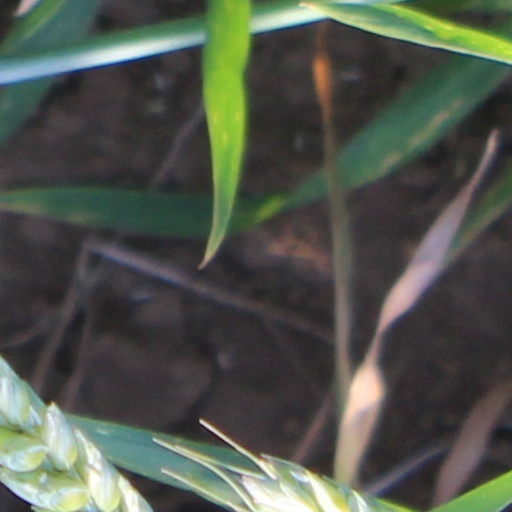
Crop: wheat